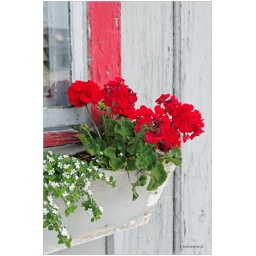
Floral window box on the White Lake Chamber of Commerce, in a restored train depot. IMG_4326_DxO_8x12_FINAL